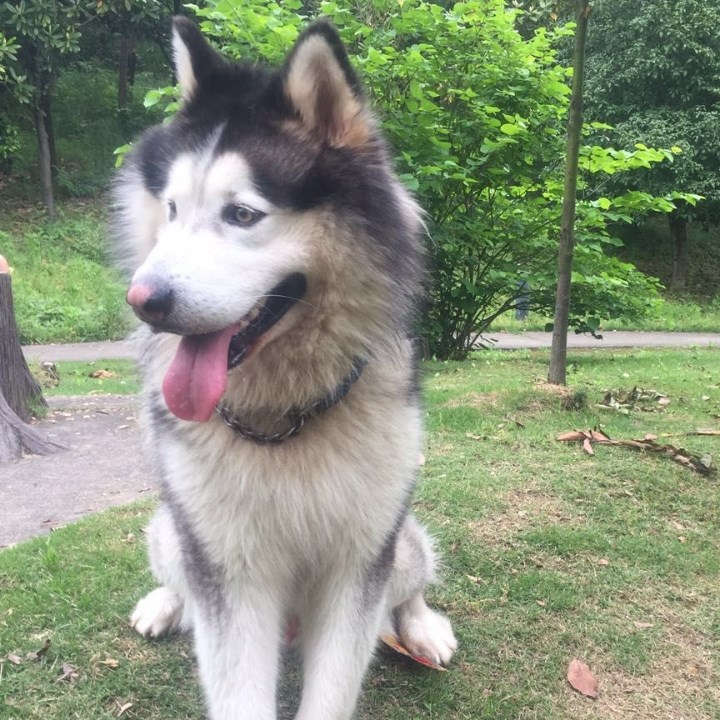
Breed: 1324-n000004-malamute